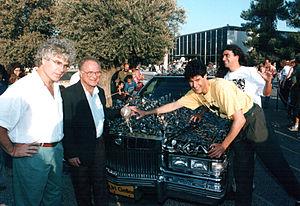
Doron Eran (à gauche), responsable du Micha Harish Film Council, avec (à droite) Uri Geller (se présentant comme ""médium"") lors d'une exposition au musée Kopel Geller de Jérusalem, où une Cadillac (visible sur la photo) était recouverte de 5 000 couverts métalliques prétendument tordus par la pensée d'Uri Geller"